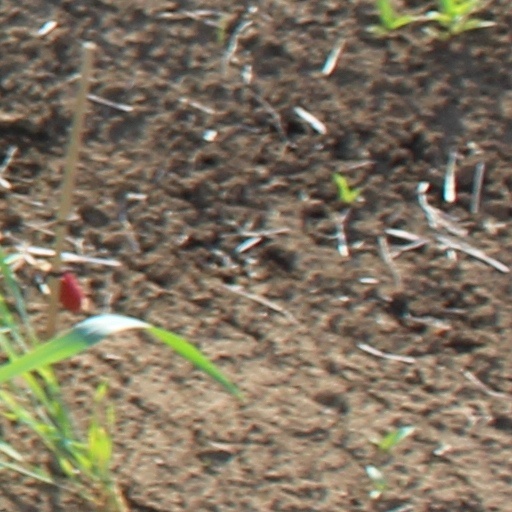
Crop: wheat